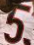
Number: 5